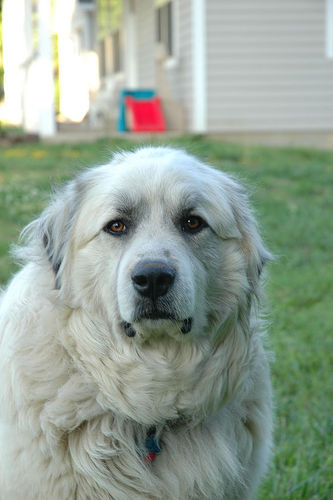
Animal: dog
Breed: great_pyrenees